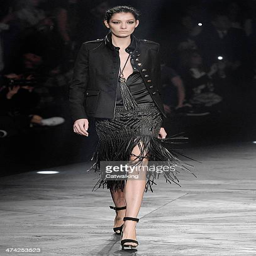
a model walks the runway at the winter fashion show during event